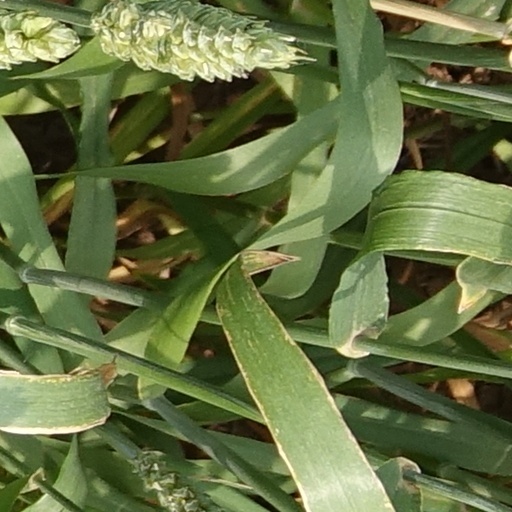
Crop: wheat